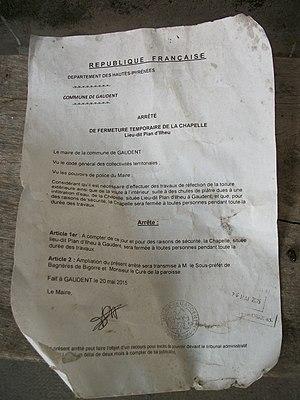
Arrêté informant de la fermeture temporaire de la chapelle depuis le 26 mai 2015
La Chapelle Notre-Dame du Plan d'Ilheu, nommée aussi Église Notre-Dame de Pitié du Plan d'Ilheu, est un édifice religieux catholique située au lieu-dit Le Plan d'Ilheu de la commune de Gaudent, dans le département français des Hautes-Pyrénées en région Occitanie.